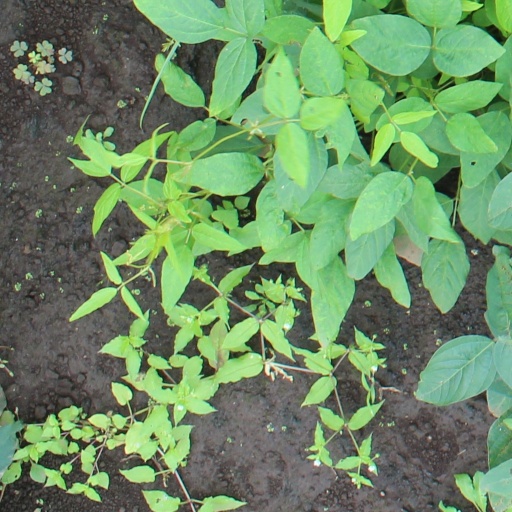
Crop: soybean